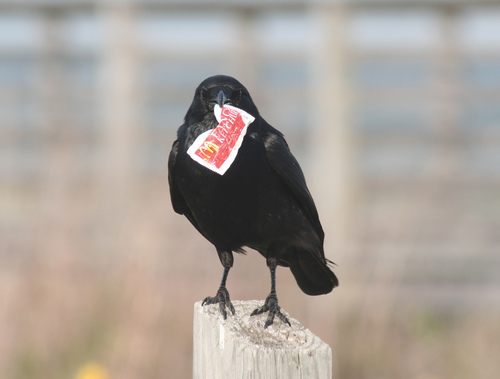
a plump bird with an entire black body and a black beak.
this small bird features a dark, shiny black color with small head.
a black bird standing on a fence post with a met up packet in its black bill.
this black bird has black thighs and feet, a curved bill, and short rounded rectrices.
this is a black bird with black feet and a black wing.
this bird has wings that are black and has a thick bill
this particular bird has a belly that is black and black wingsa medium size bird with a black color coverering and a black beak and feet.
this bird has wings that are black and has a thick billa dark black bird with a packet in its beak.
Species: Fish Crow